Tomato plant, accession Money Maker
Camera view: horizontal (90 deg, fisheye); turntable rotation: 240 degrees
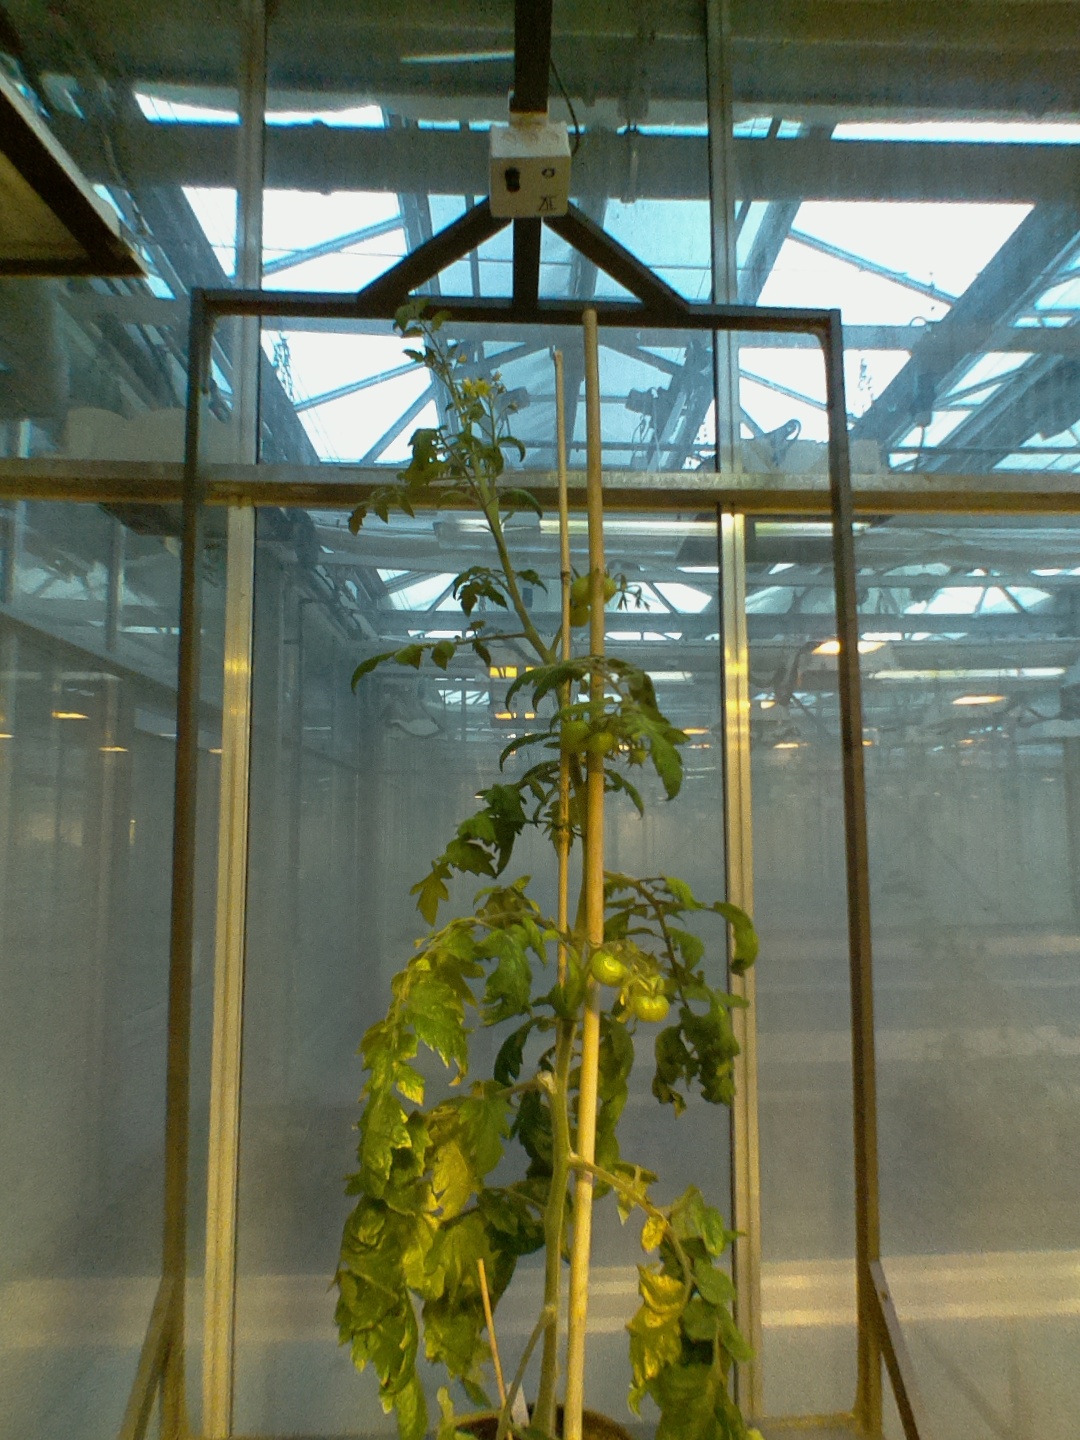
BBCH growth stage 73: 30%-40% of final fruit size